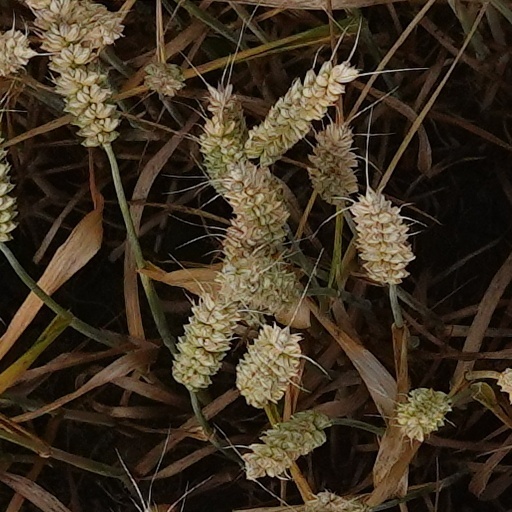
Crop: wheat